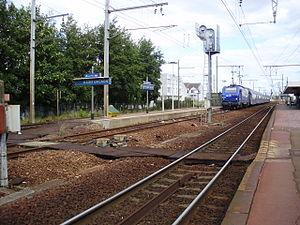
Gare de Plaisir - Grignon, à Plaisir, Yvelines, France
La gare de Plaisir - Grignon est une gare ferroviaire française des lignes de Saint-Cyr à Surdon et de Plaisir - Grignon à Épône - Mézières, située sur le territoire de la commune de Plaisir, à proximité de Thiverval-Grignon, dans le département des Yvelines, en région Île-de-France.